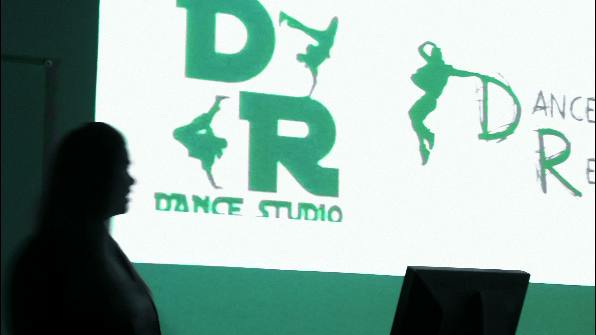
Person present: Yes